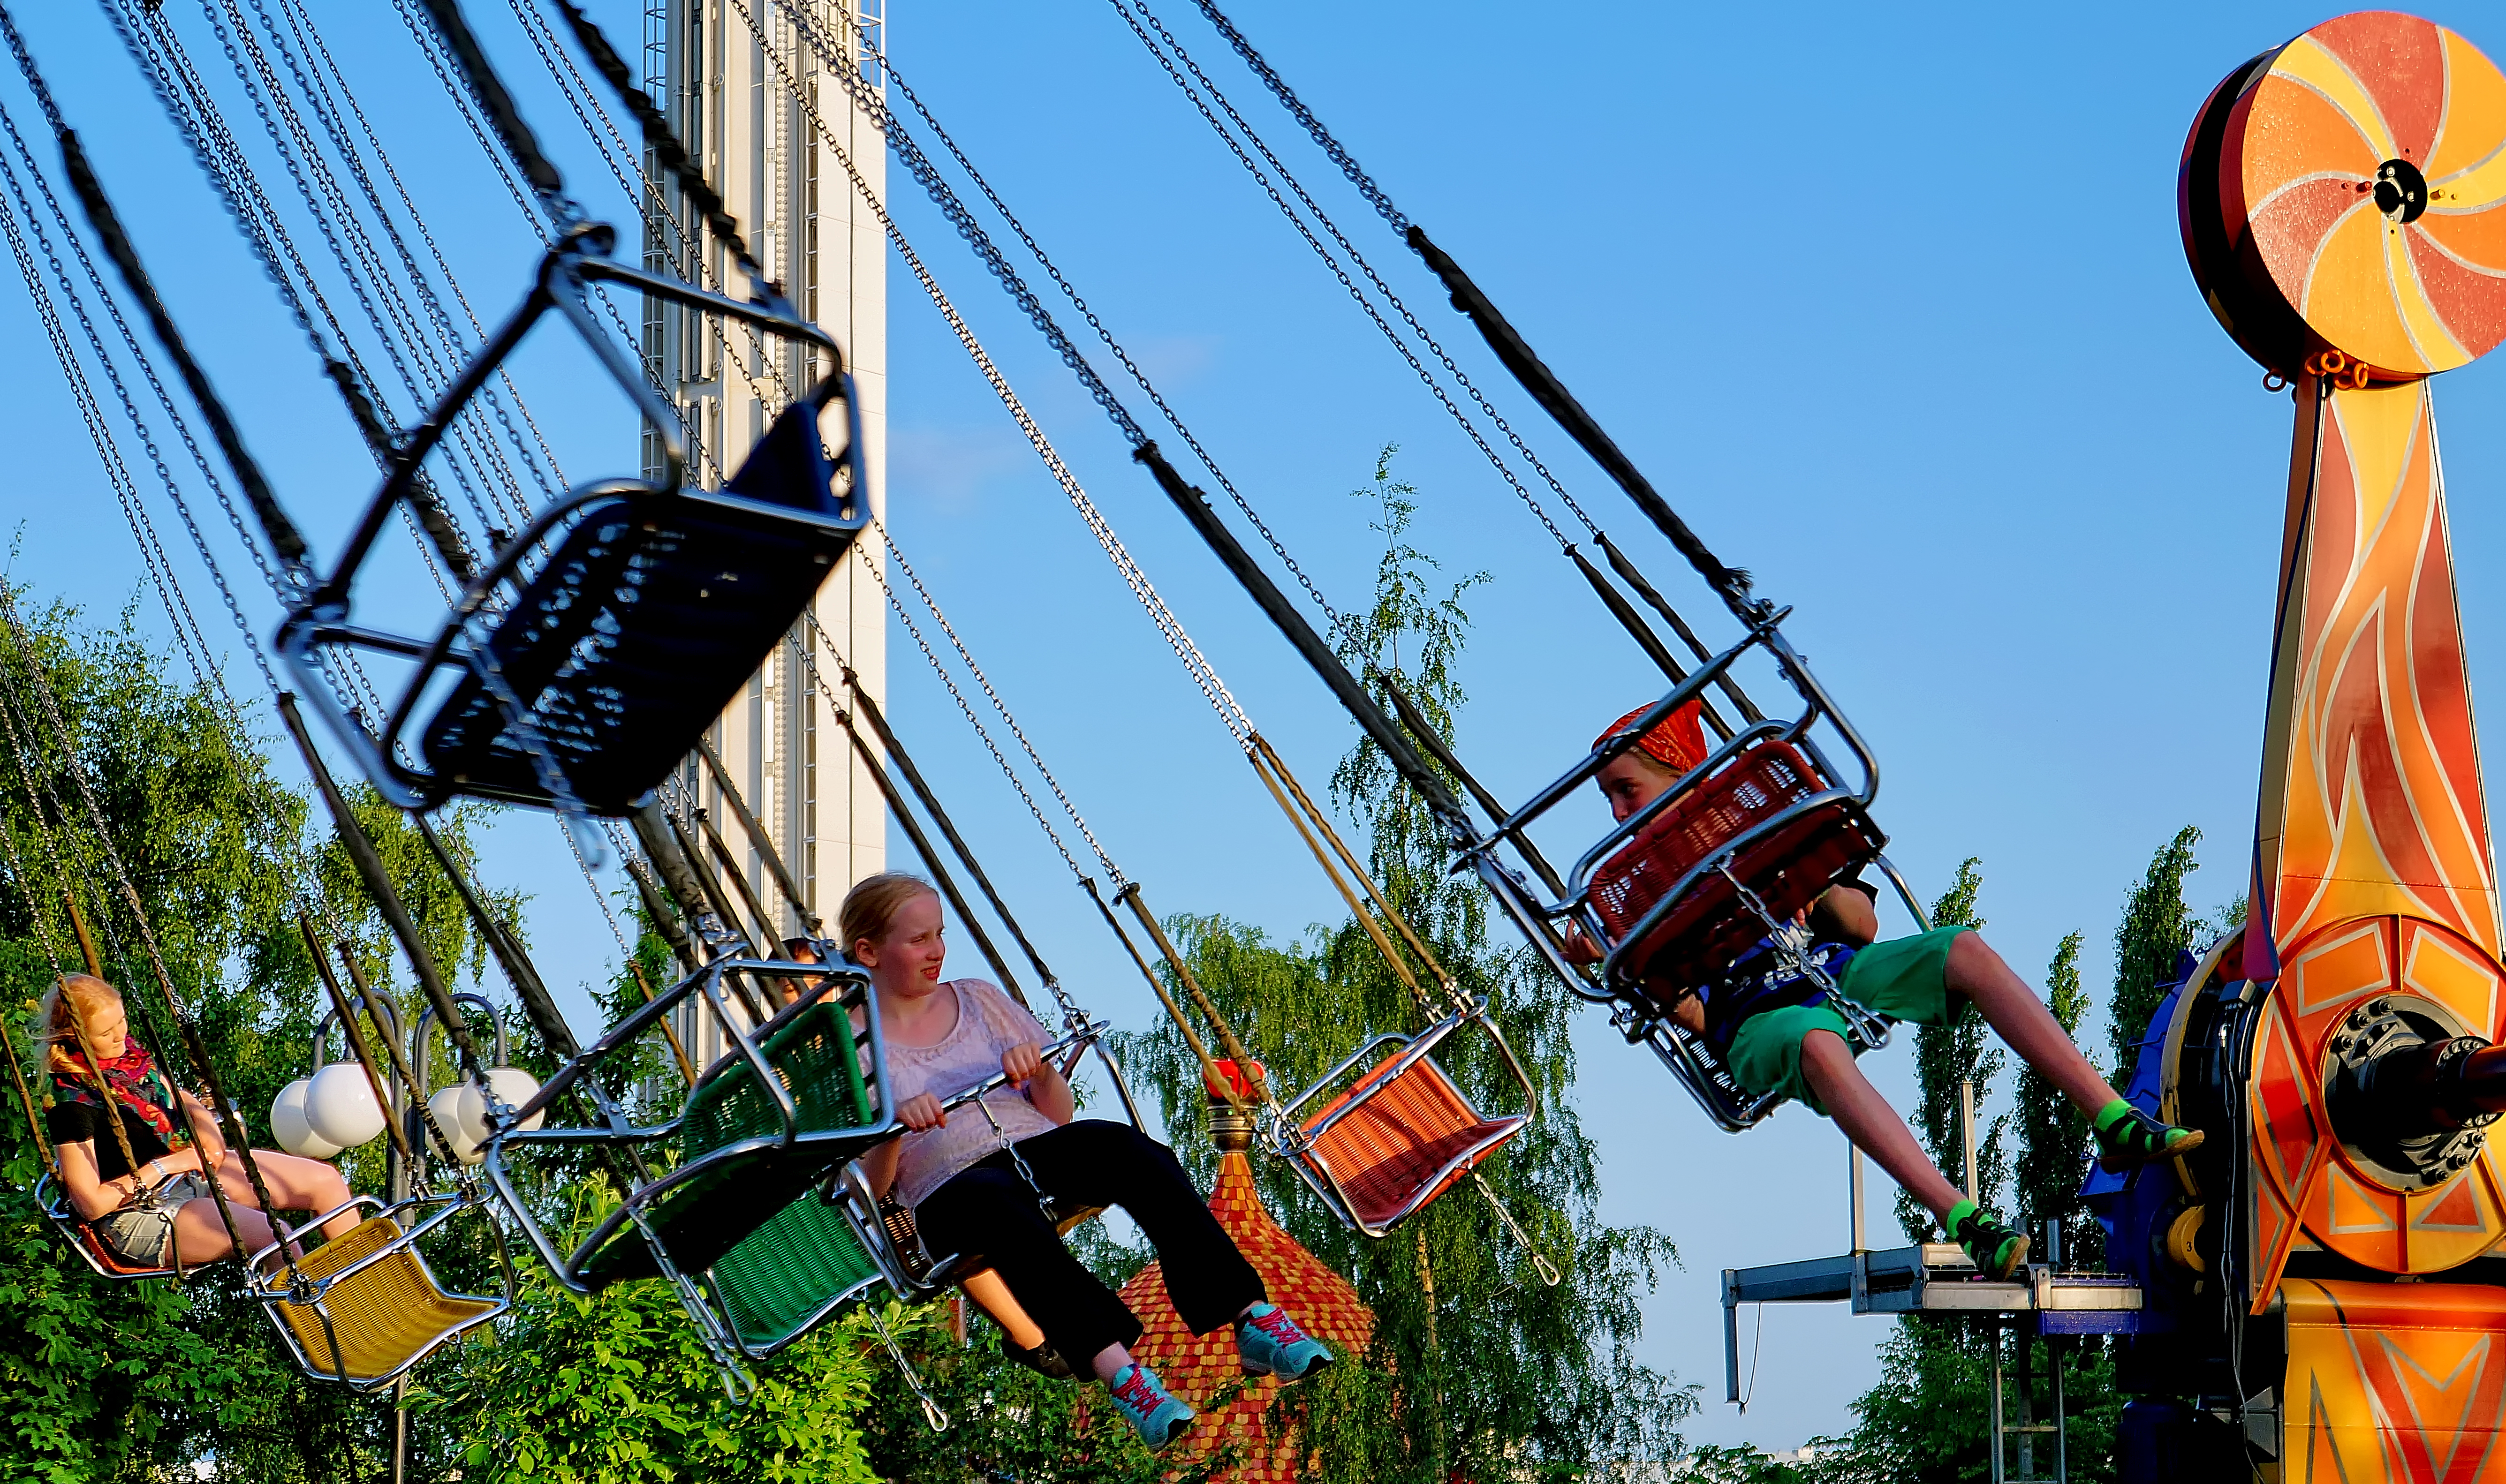
people, sky, chain, vehicle, amusement park, mast, park, carousel, blue, kids, festival, finland, helsinki, amusement, linnanm ki, amusement ride